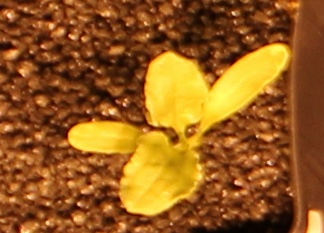
Label: Sugar beet